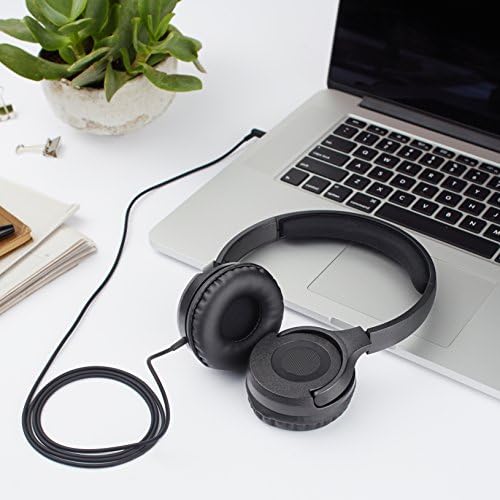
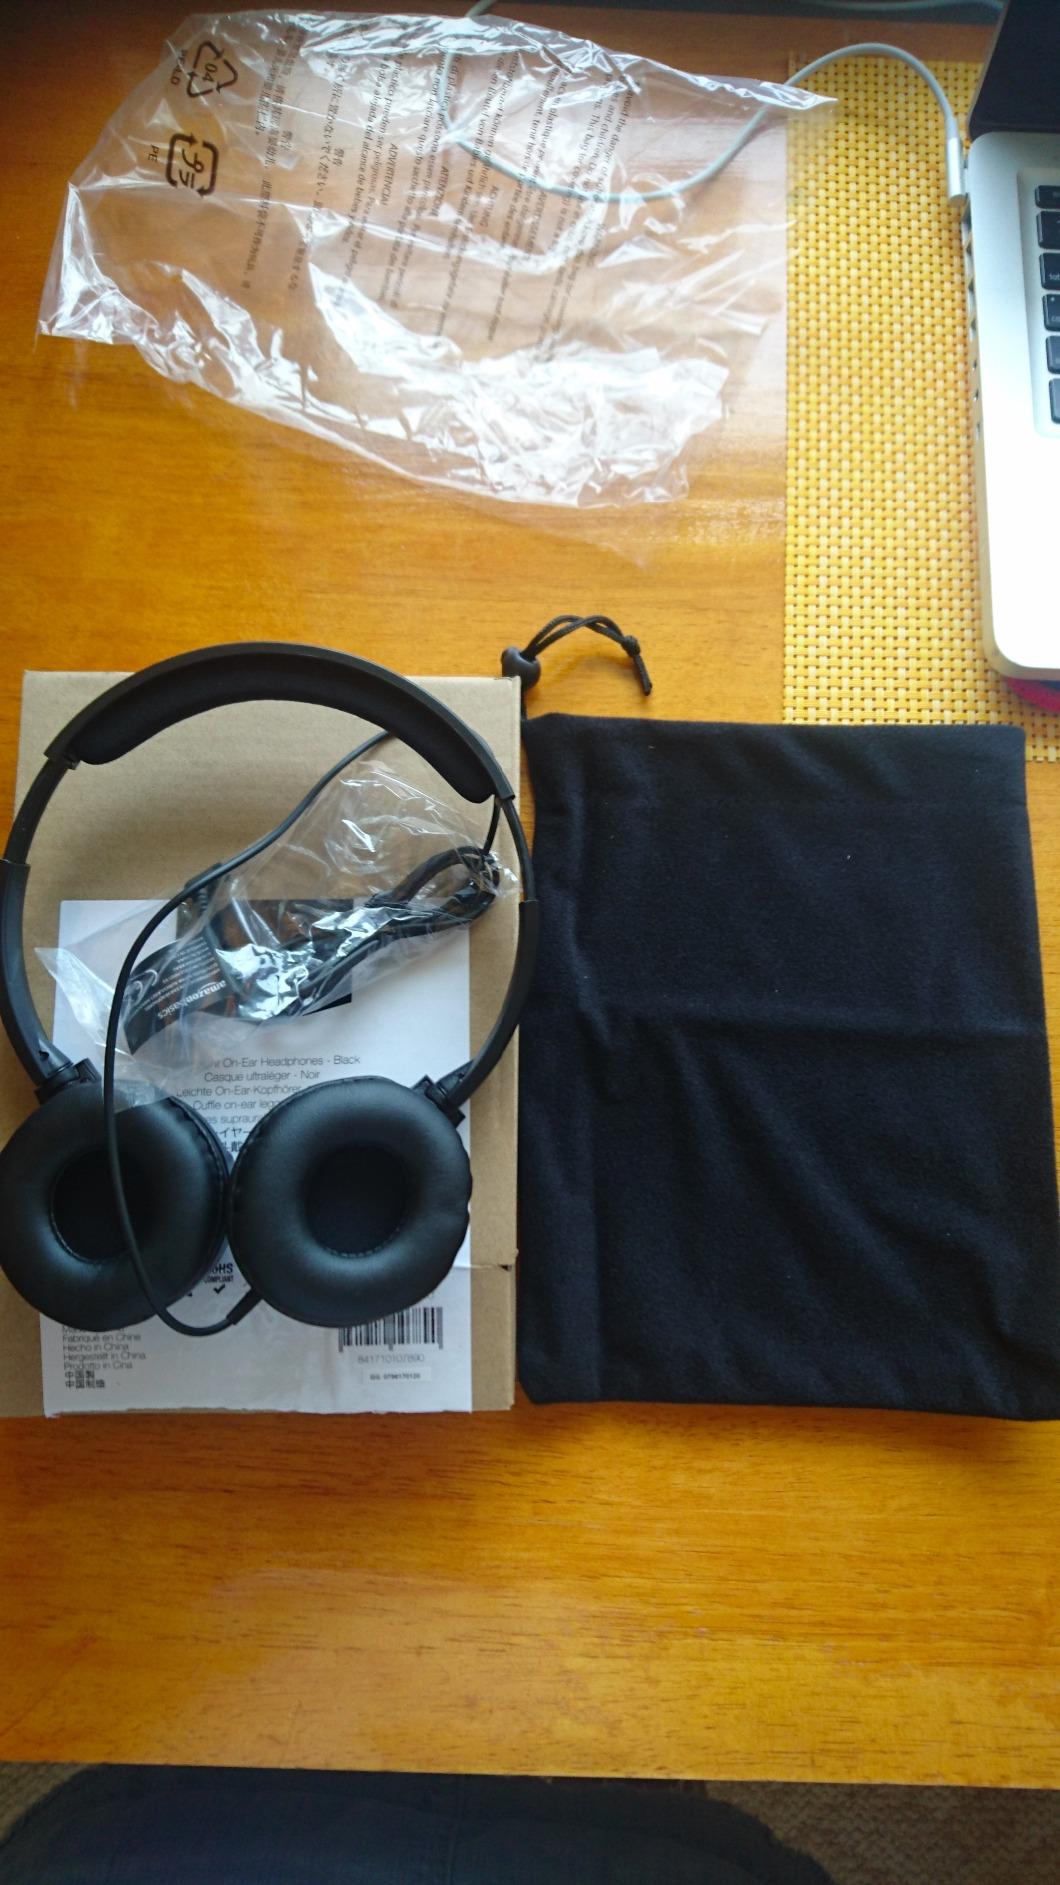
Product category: headphones
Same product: yes